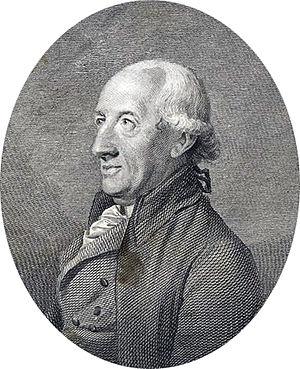
John Berkenhout est un médecin, un naturaliste et un écrivain britannique, né le 8 juillet 1726 à Yorkshire et mort le 3 avril 1791 à Besselsleigh, près d’Oxford.